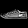
Label: Sneaker